Bethel School District v. Fraser

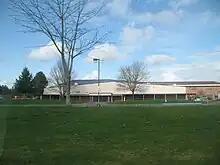
Bethel High School in Spanaway, Washington, where the incident took place

On April 26, 1983, an assembly was held at Bethel High School in Spanaway, Washington for student council elections to take place. Students were required to either attend the assembly or report to study hall. At the assembly, Matthew Fraser, a 17-year-old senior, gave a speech nominating a classmate for student council vice president. To an audience of about 600 students and teachers, Fraser delivered the following speech: